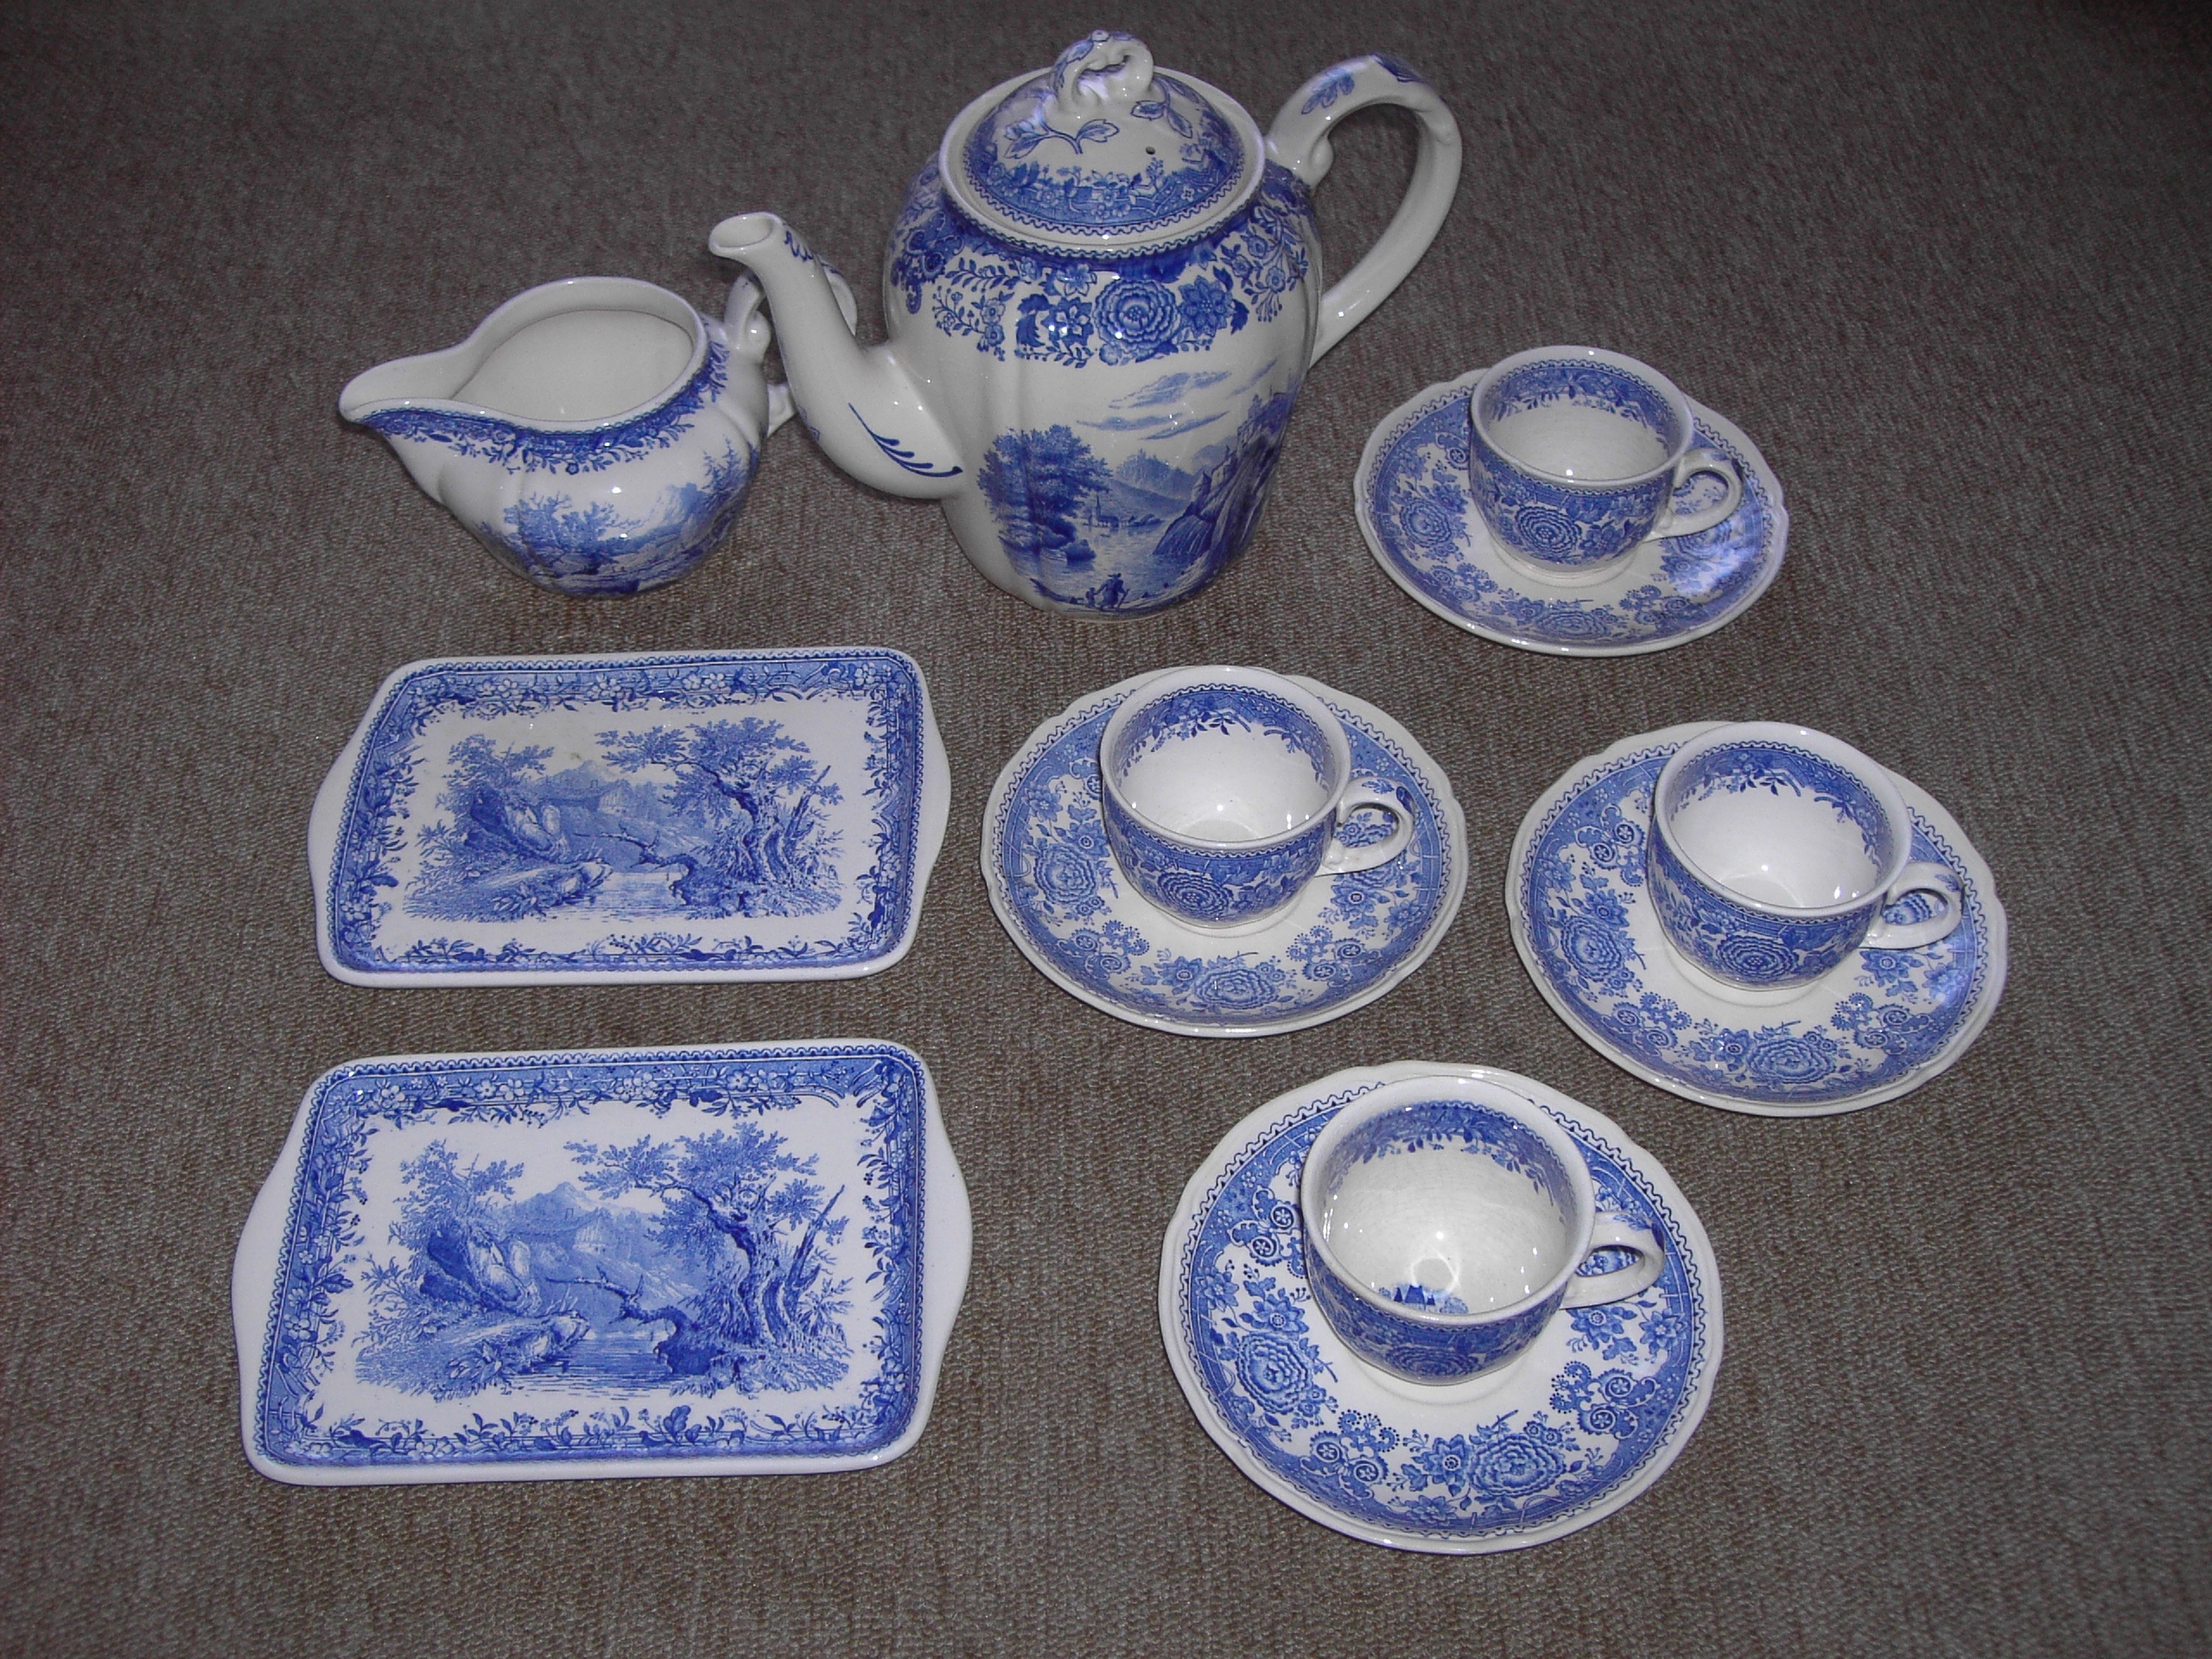
coffee, gift, ceramic, plate, blue, tableware, material, art, t, local, porcelain, souvenir, folklore, products, regional, dinnerware, dishware, cobalt blue, blue and white porcelain